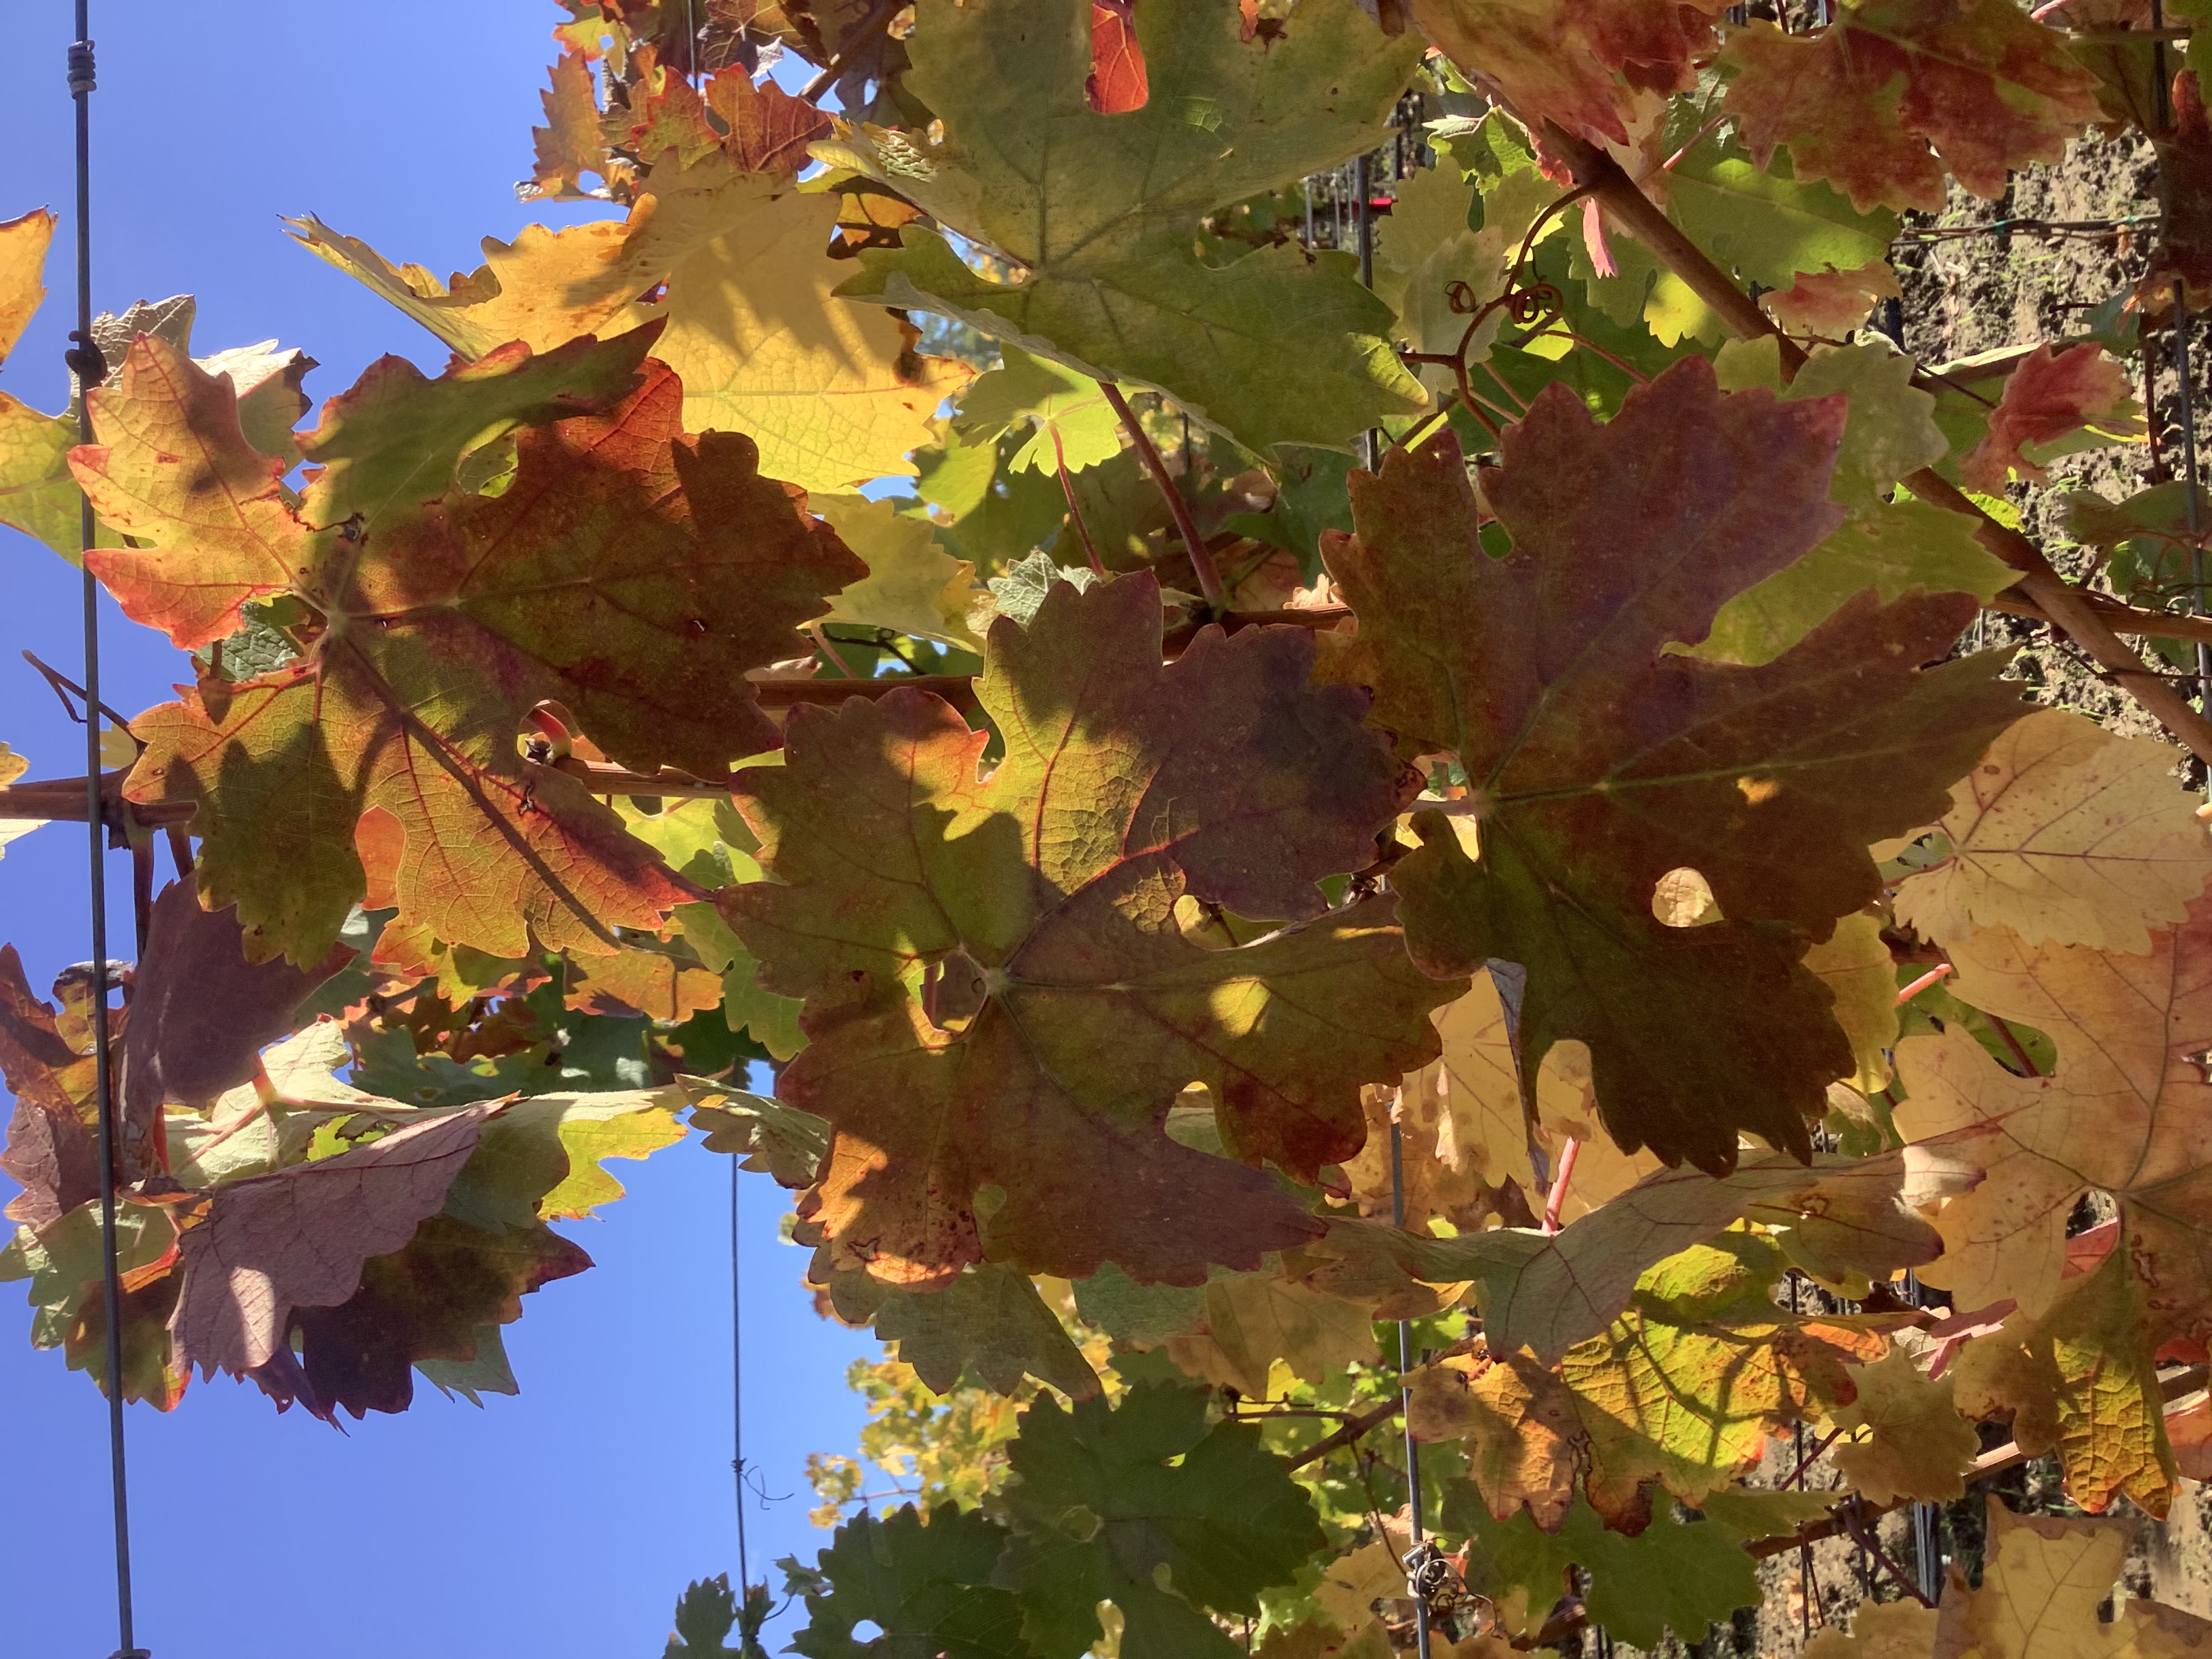
Label: Red Blotch